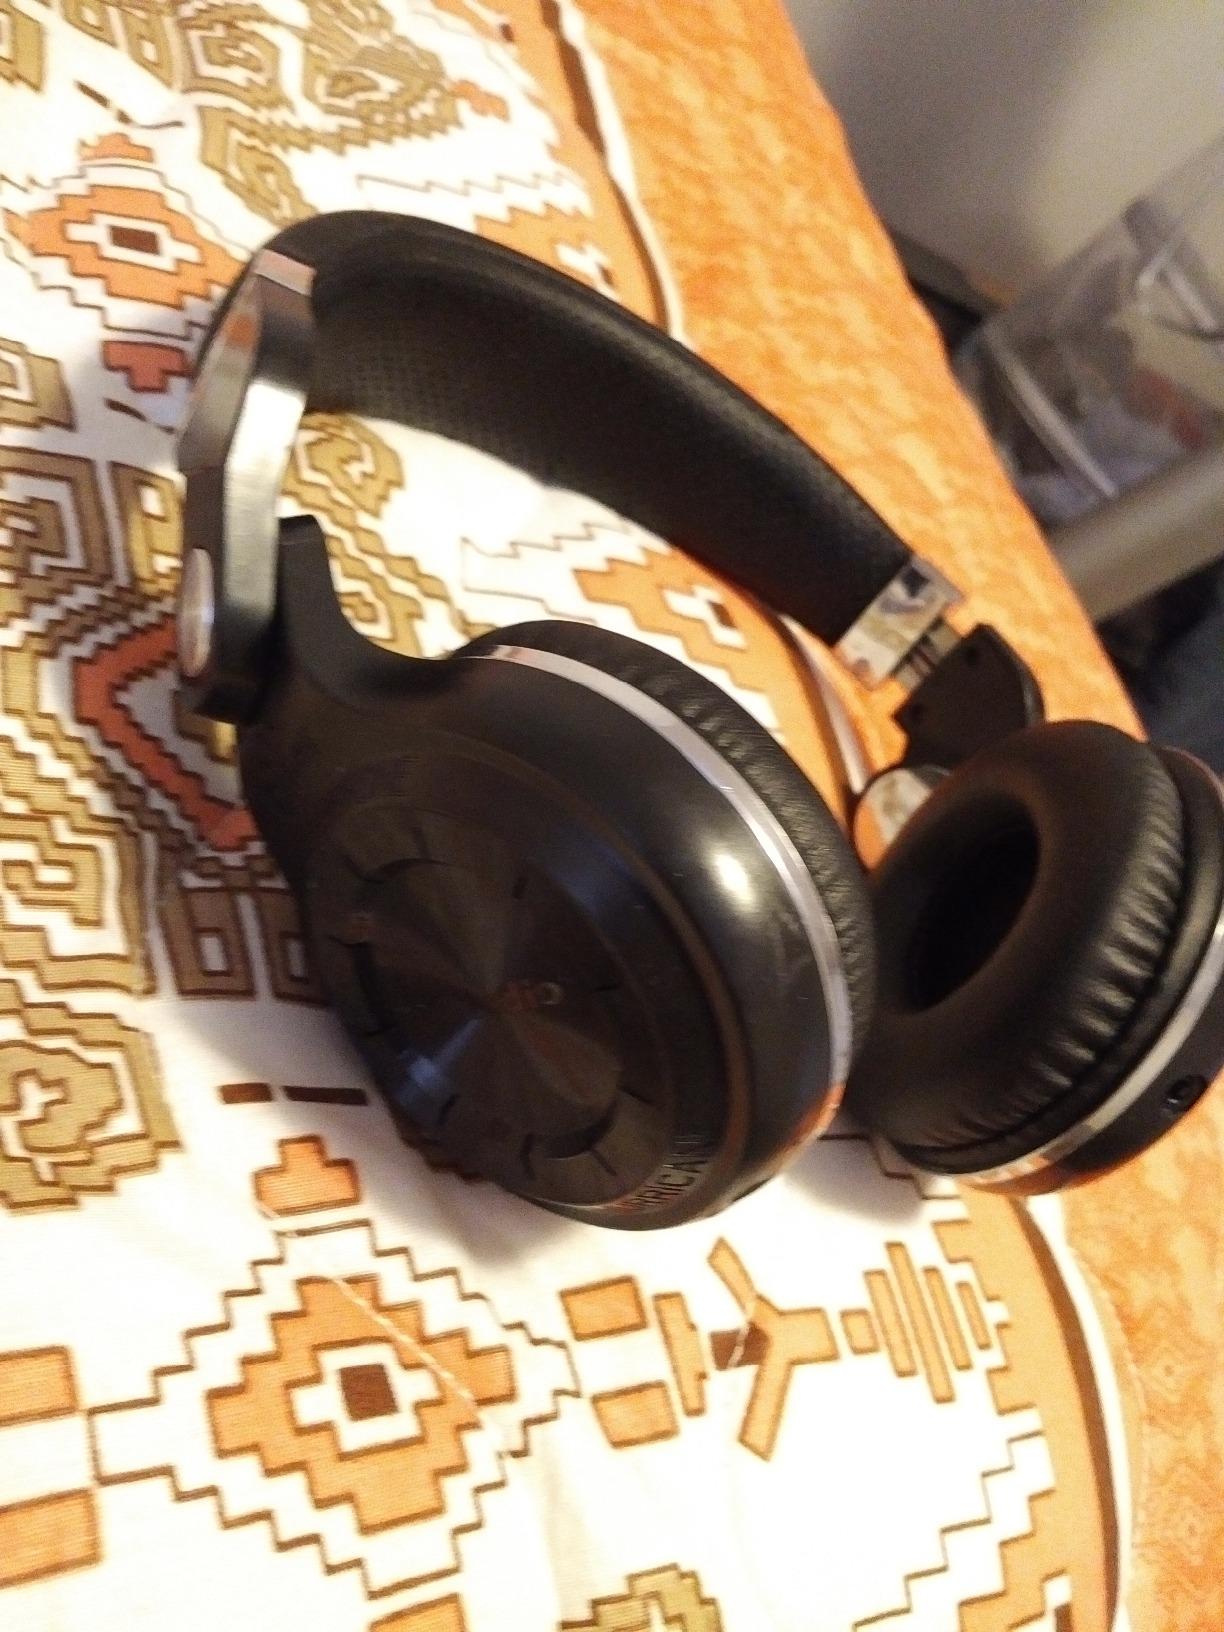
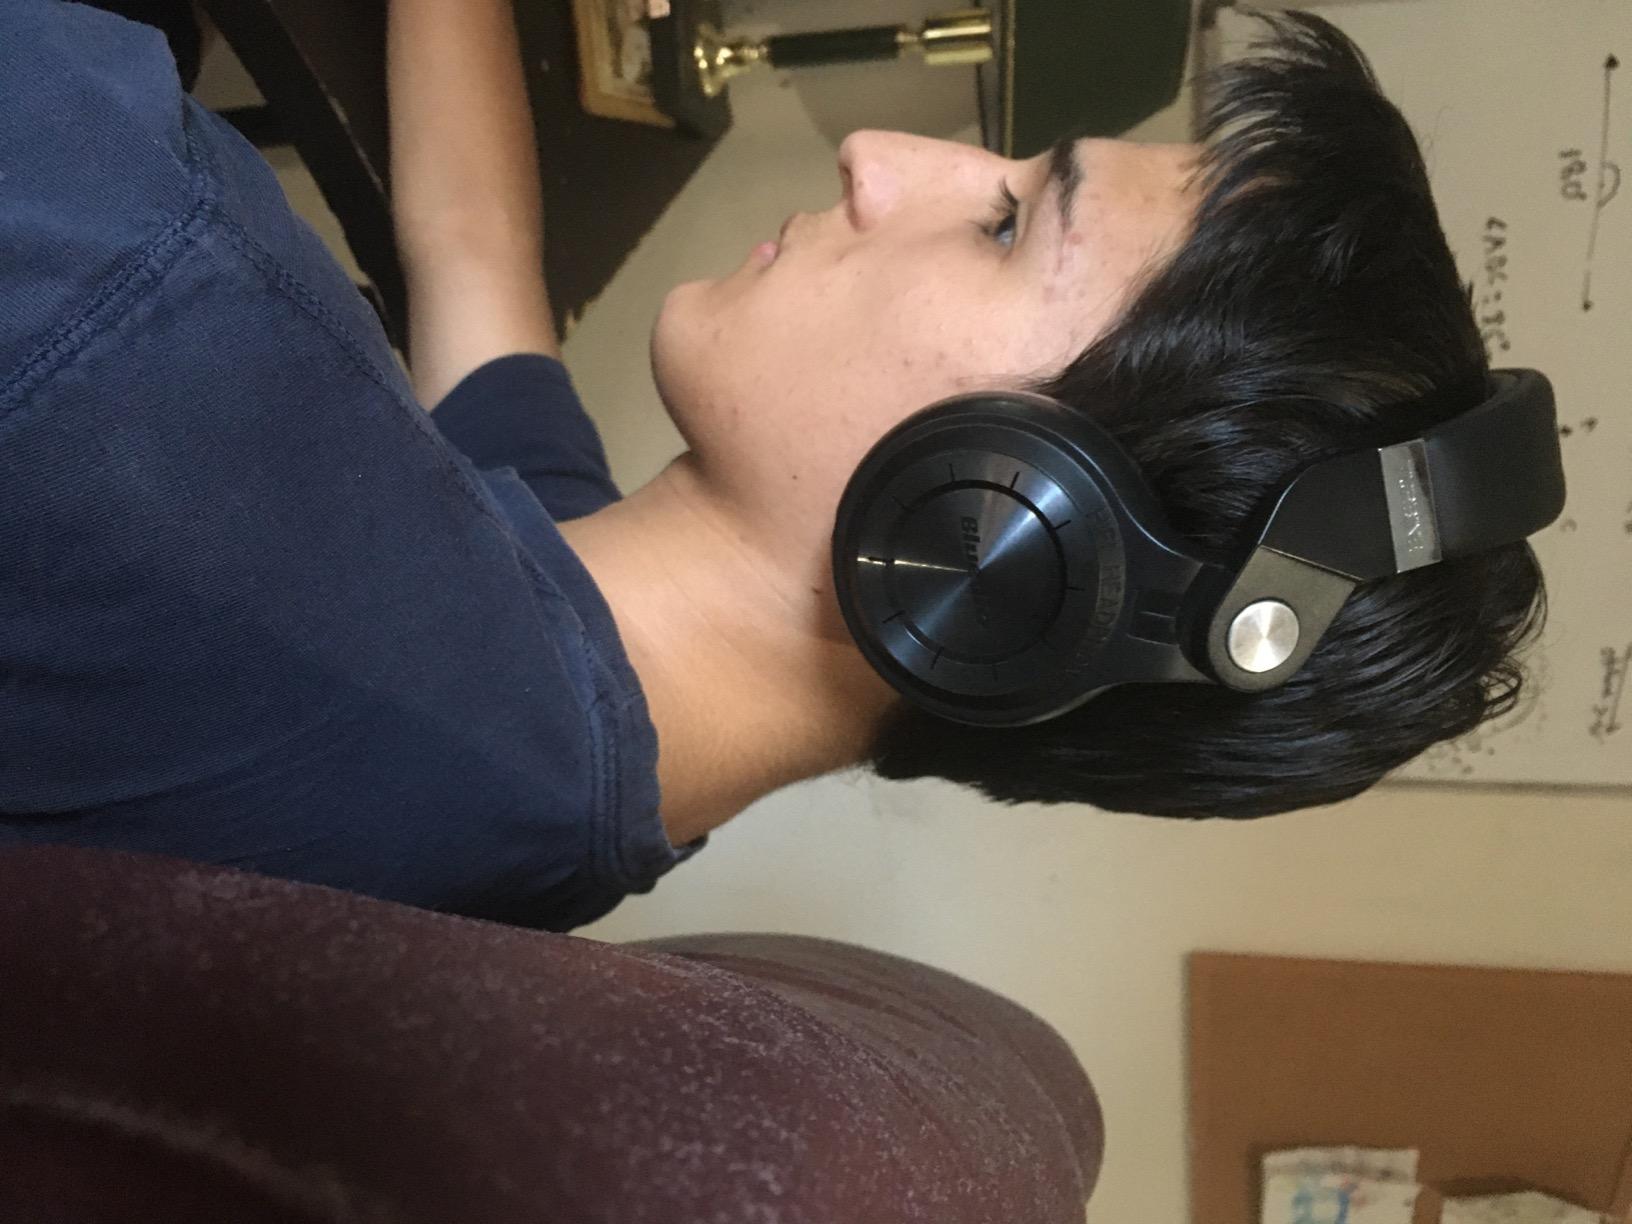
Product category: headphones
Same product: yes